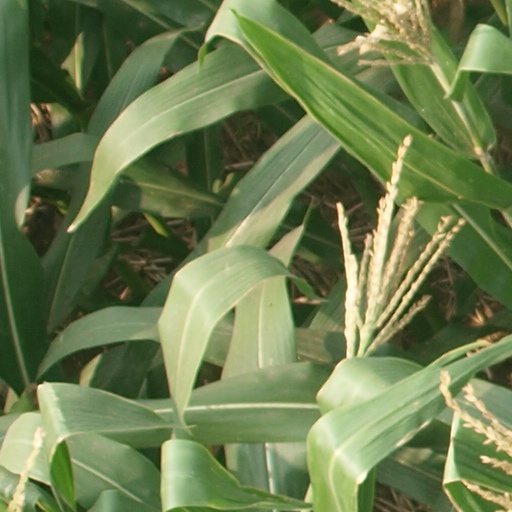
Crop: maize; corn